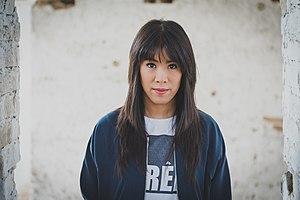
Mai Thi Nguyen-Kim est une chimiste allemande, journaliste scientifique, présentatrice de télévision, auteur, Youtubeuse et membre du Sénat de la Max Planck Society depuis juin 2020.